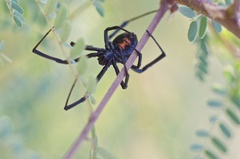
Species: Lactrodectus_hesperus